Komano Station

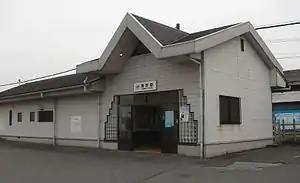
Komano Station in November 2005

is a railway station in the city of Kaizu, Gifu Prefecture, Japan, operated by the private railway operator Yōrō Railway.